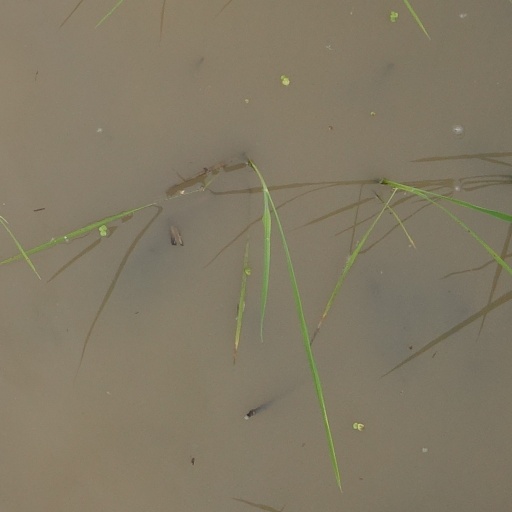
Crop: rice